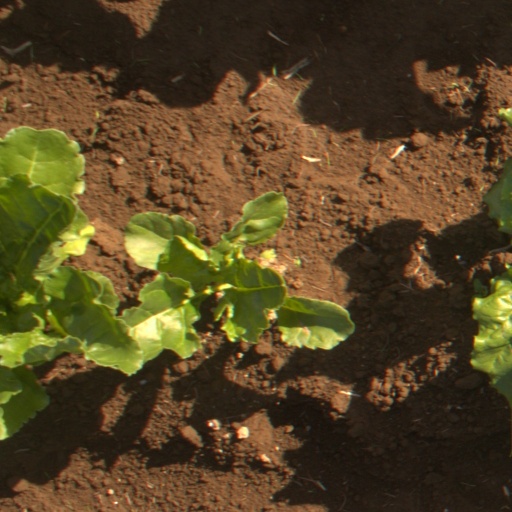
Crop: sugar beet